Saint Luke Drawing the Virgin

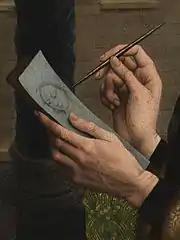
Copy after Rogier van der Weyden, "Saint Luke drawing the Virgin" (detail), . Groeningemuseum, Bruges

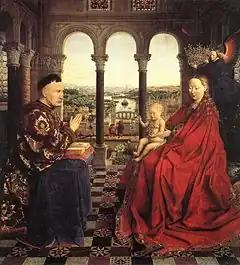
Jan van Eyck, "Madonna of Chancellor Rolin", c. 1435. Louvre, Paris

There are no surviving contemporary archival documents for Rogier van der Weyden's "Saint Luke Drawing the Virgin", but art historians agree that it was almost certainly painted for the Brussels painters' guild, for their chapel at the Church of St. Michael and St. Gudula (now the cathedral), where van der Weyden is buried. It may have been commissioned to celebrate the artist's appointment as city painter for Brussels. Luke the Evangelist was thought to have been a portraitist, and Northern European painters' guilds were considered to be under his protection.